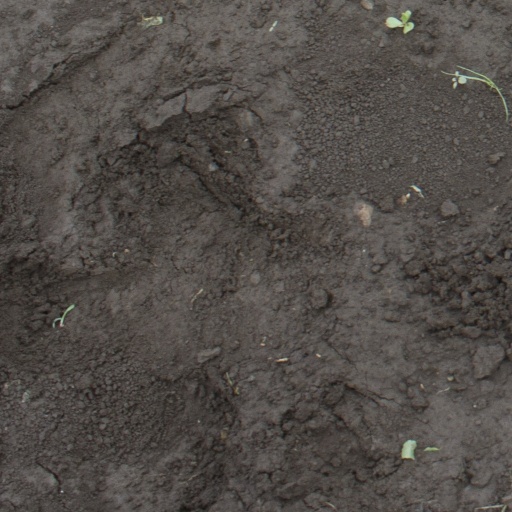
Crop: soybean